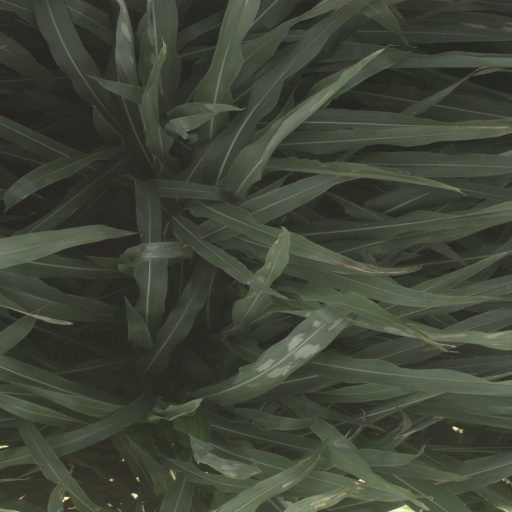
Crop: sorghum